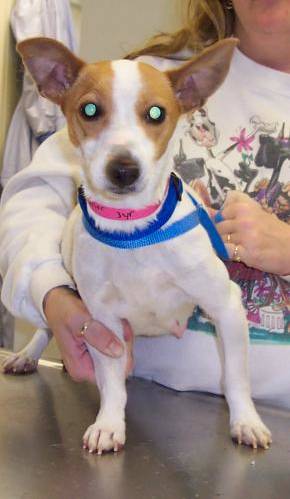
Label: dog